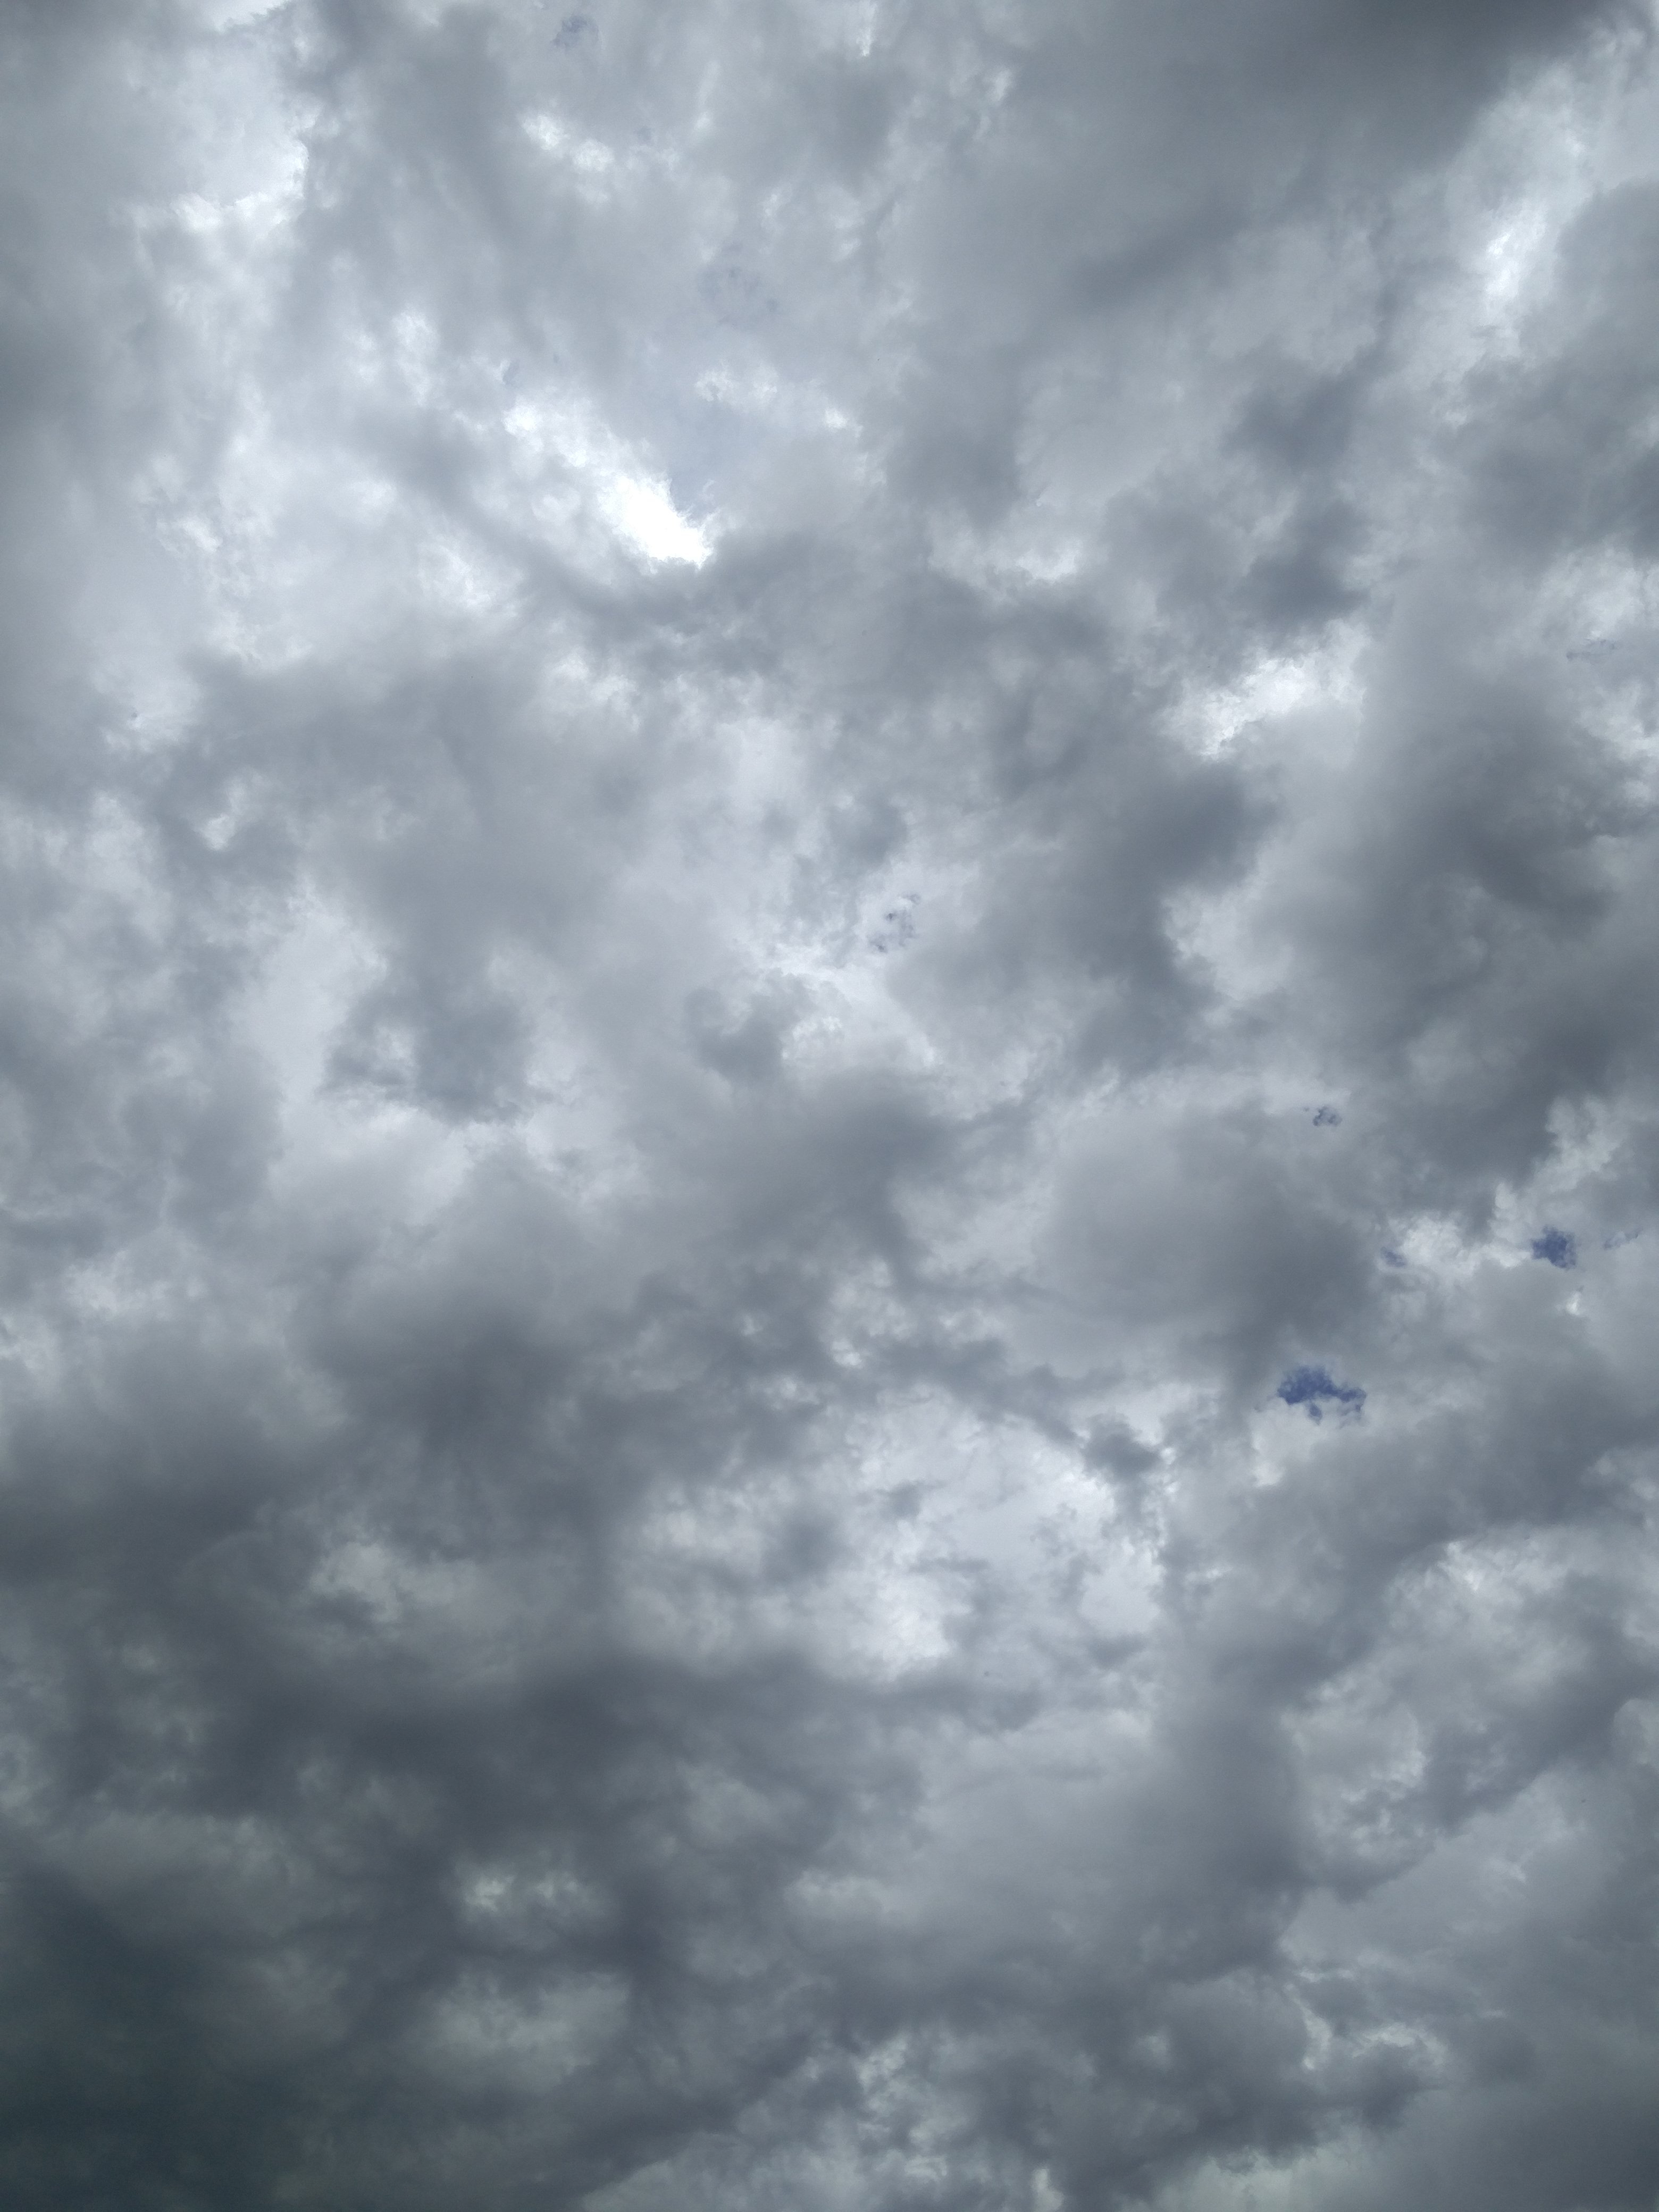
cloud, black and white, sky, sunlight, atmosphere, daytime, weather, cumulus, monochrome, clouds, thunderstorm, mood, forward, meteorological phenomenon